The Lands of Lochridge

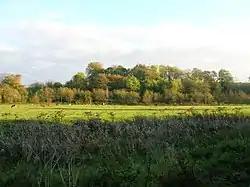
Peter's Brae woodland from below Lainshaw Castle.

Mr. J. Proven of Lochridge attended the famous 1839 Eglinton Tournament in what is now Eglinton Country Park and he was allotted a seat in the Grand Stand.